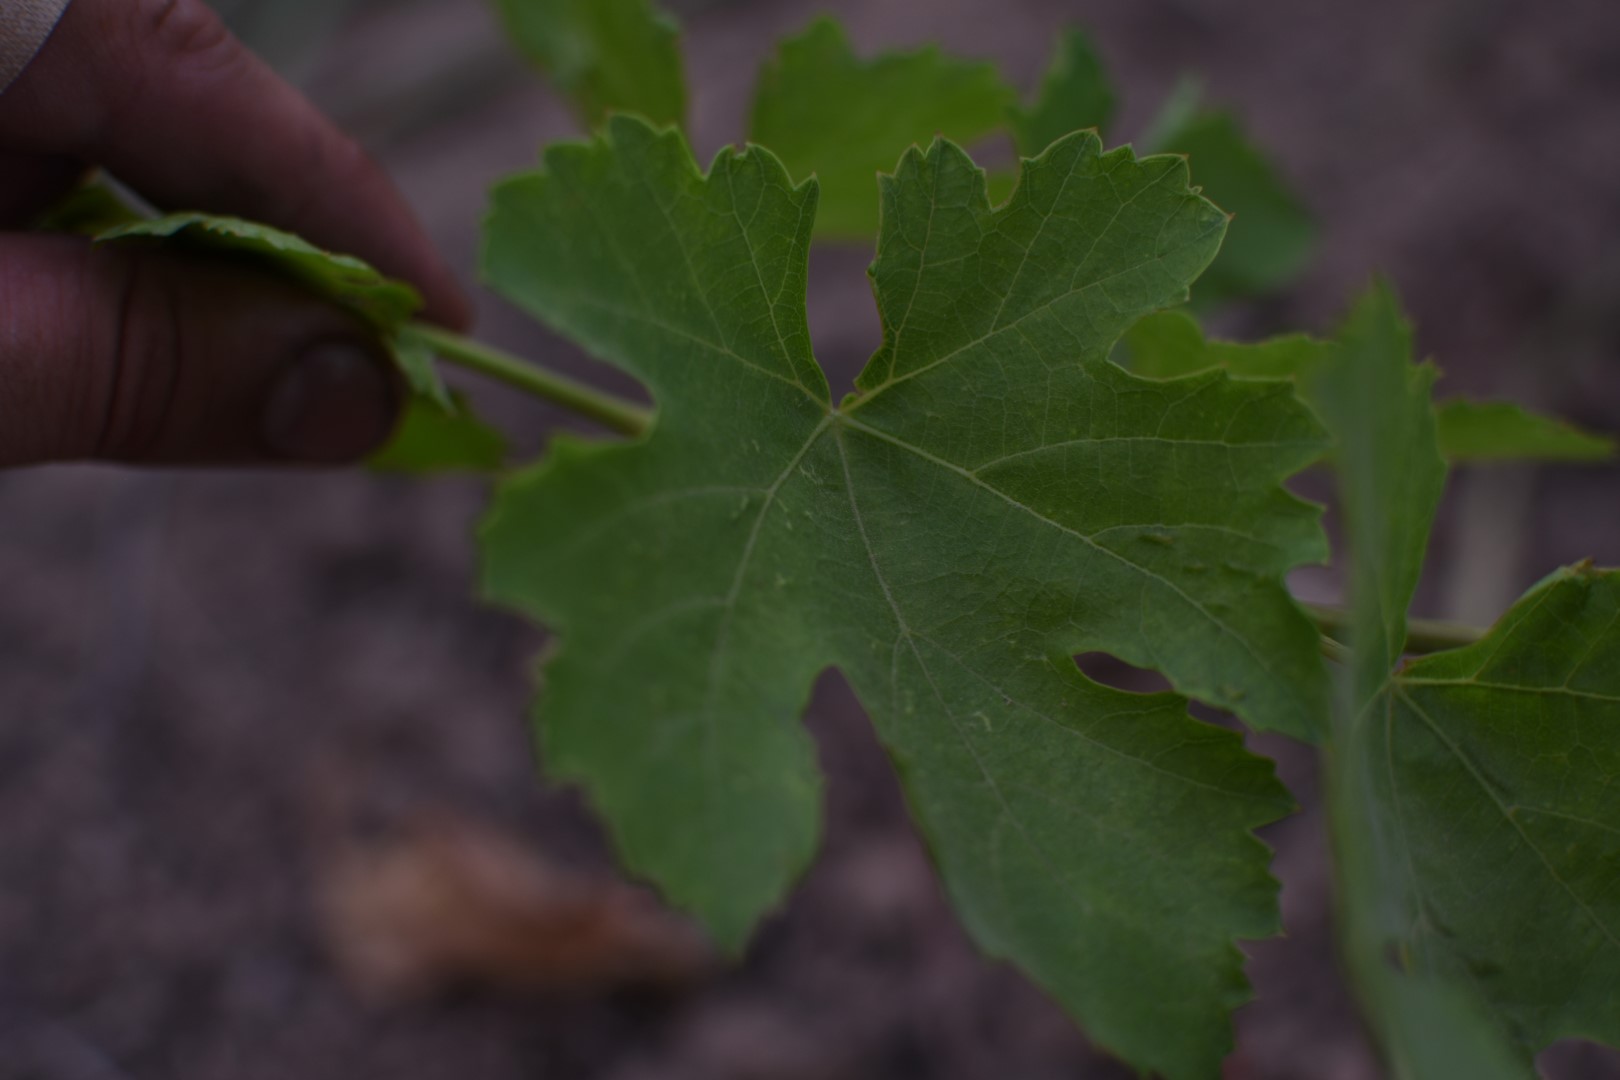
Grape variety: Thompson Seedless